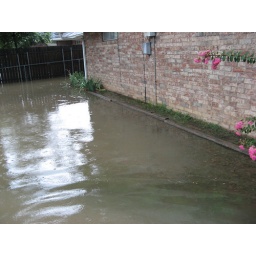
The water was up against the house in the back. Luckily, it wasn't high enough to come in. *WHEW*